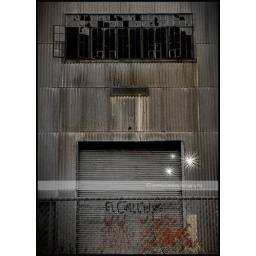
An abandoned building (one of many) out at the beach near Fort Tilden, The Rockaways.